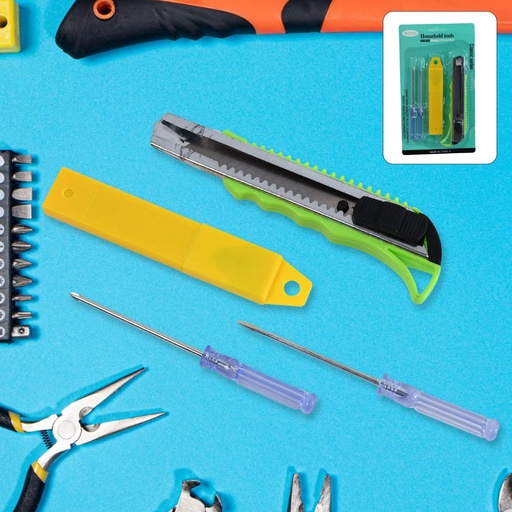
Heavy Duty Working Cutter Knife with replacement blade, 2 Screwdriver Hand Tool (4 Pc Set)
Brand: Clever Club
Heavy Duty Working Cutter Knife with replacement blade, 2 Screwdriver Hand Tool (4 Pc Set) Description: Versatile Tool : A multi-functional tool combining a sharp cutter knife and two screwdriver heads for various tasks. Durable Build : Constructed with high-quality materials for a strong, long-lasting performance. Comfortable Grip : Designed with an ergonomic handle that provides a secure, comfortable grip during use. Dual Screwdriver Heads : Includes flathead and Phillips screwdrivers for diverse applications. Compact and Portable : Easy to carry and store, perfect for professionals and DIY enthusiasts. Safety Lock : Equipped with a reliable safety mechanism to prevent accidental blade deployment. Precision Cutting : The sharp cutter blade ensures clean, accurate cuts for a variety of materials. Ideal for Heavy Duty Jobs : Perfect for tough, demanding tasks in construction, maintenance, and general repairs. Dimension:- Volu. Weight (Gm) :- 182 Product Weight (Gm) :- 68 Ship Weight (Gm) :- 182 Length (Cm) :- 22 Breadth (Cm) :- 13 Height (Cm) :- 3
Category: Hardware > Tools > Cutters > Utility Knives > Retractable Blade Knives